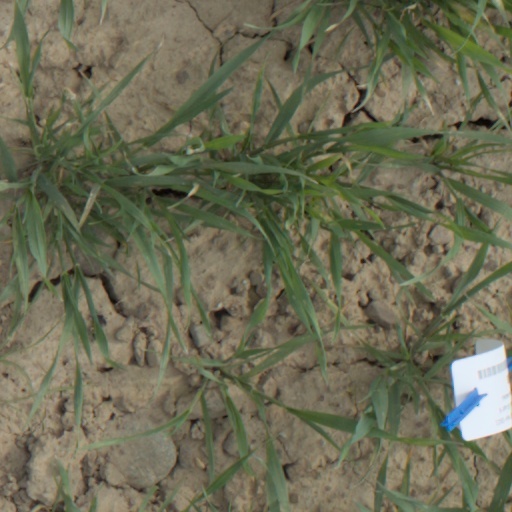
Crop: wheat